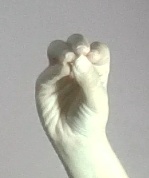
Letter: ha